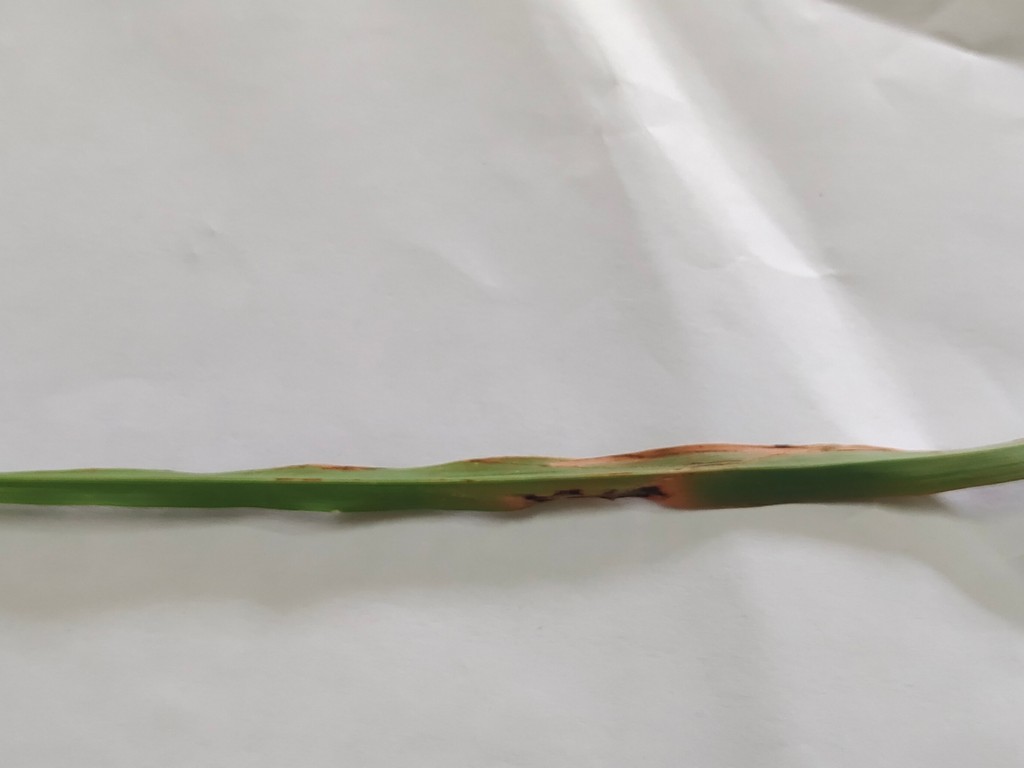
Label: Unhealthy